Batman Unburied

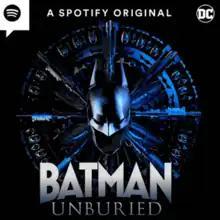
Season One poster

Batman Unburied is an American superhero audio drama podcast series created by David S. Goyer featuring the DC Comics hero Batman. It is the first of a series of Spotify-produced scripted podcasts based on DC's characters. The second, "", was released in 2023. In this version, Bruce Wayne is a forensic pathologist, his parents lived, and other characters appear with alterations.